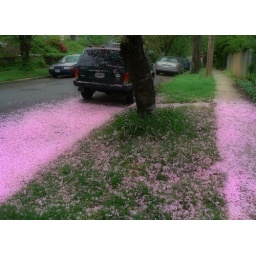
Fallen petals coat the sidewalk and street in the neighborhood